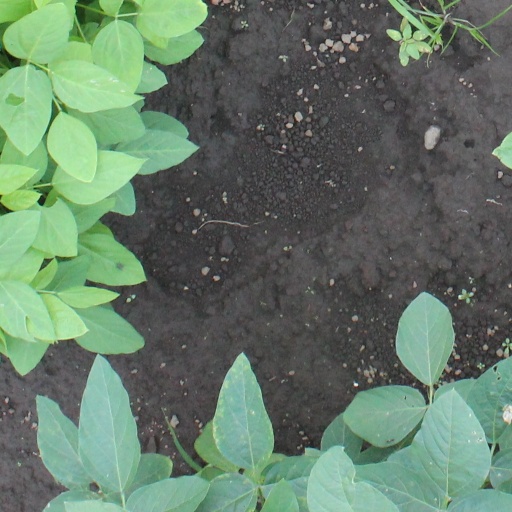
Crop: soybean